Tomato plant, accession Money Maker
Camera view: tilt-top (135 deg); turntable rotation: 30 degrees
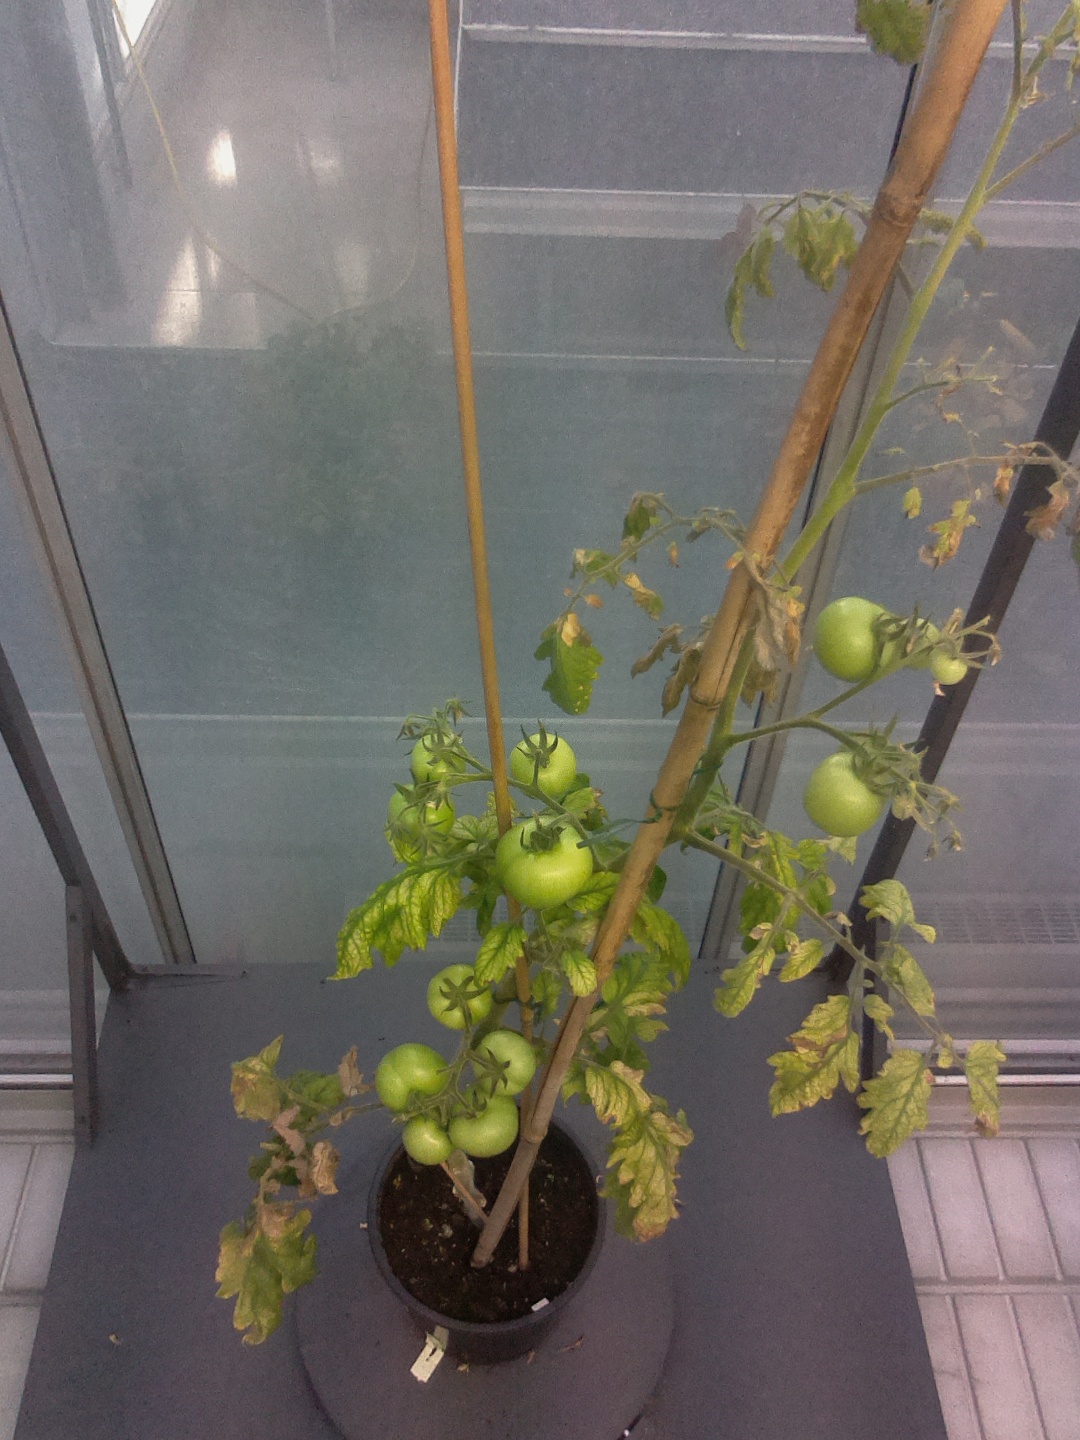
BBCH growth stage 79: 90% -100% of final fruit size